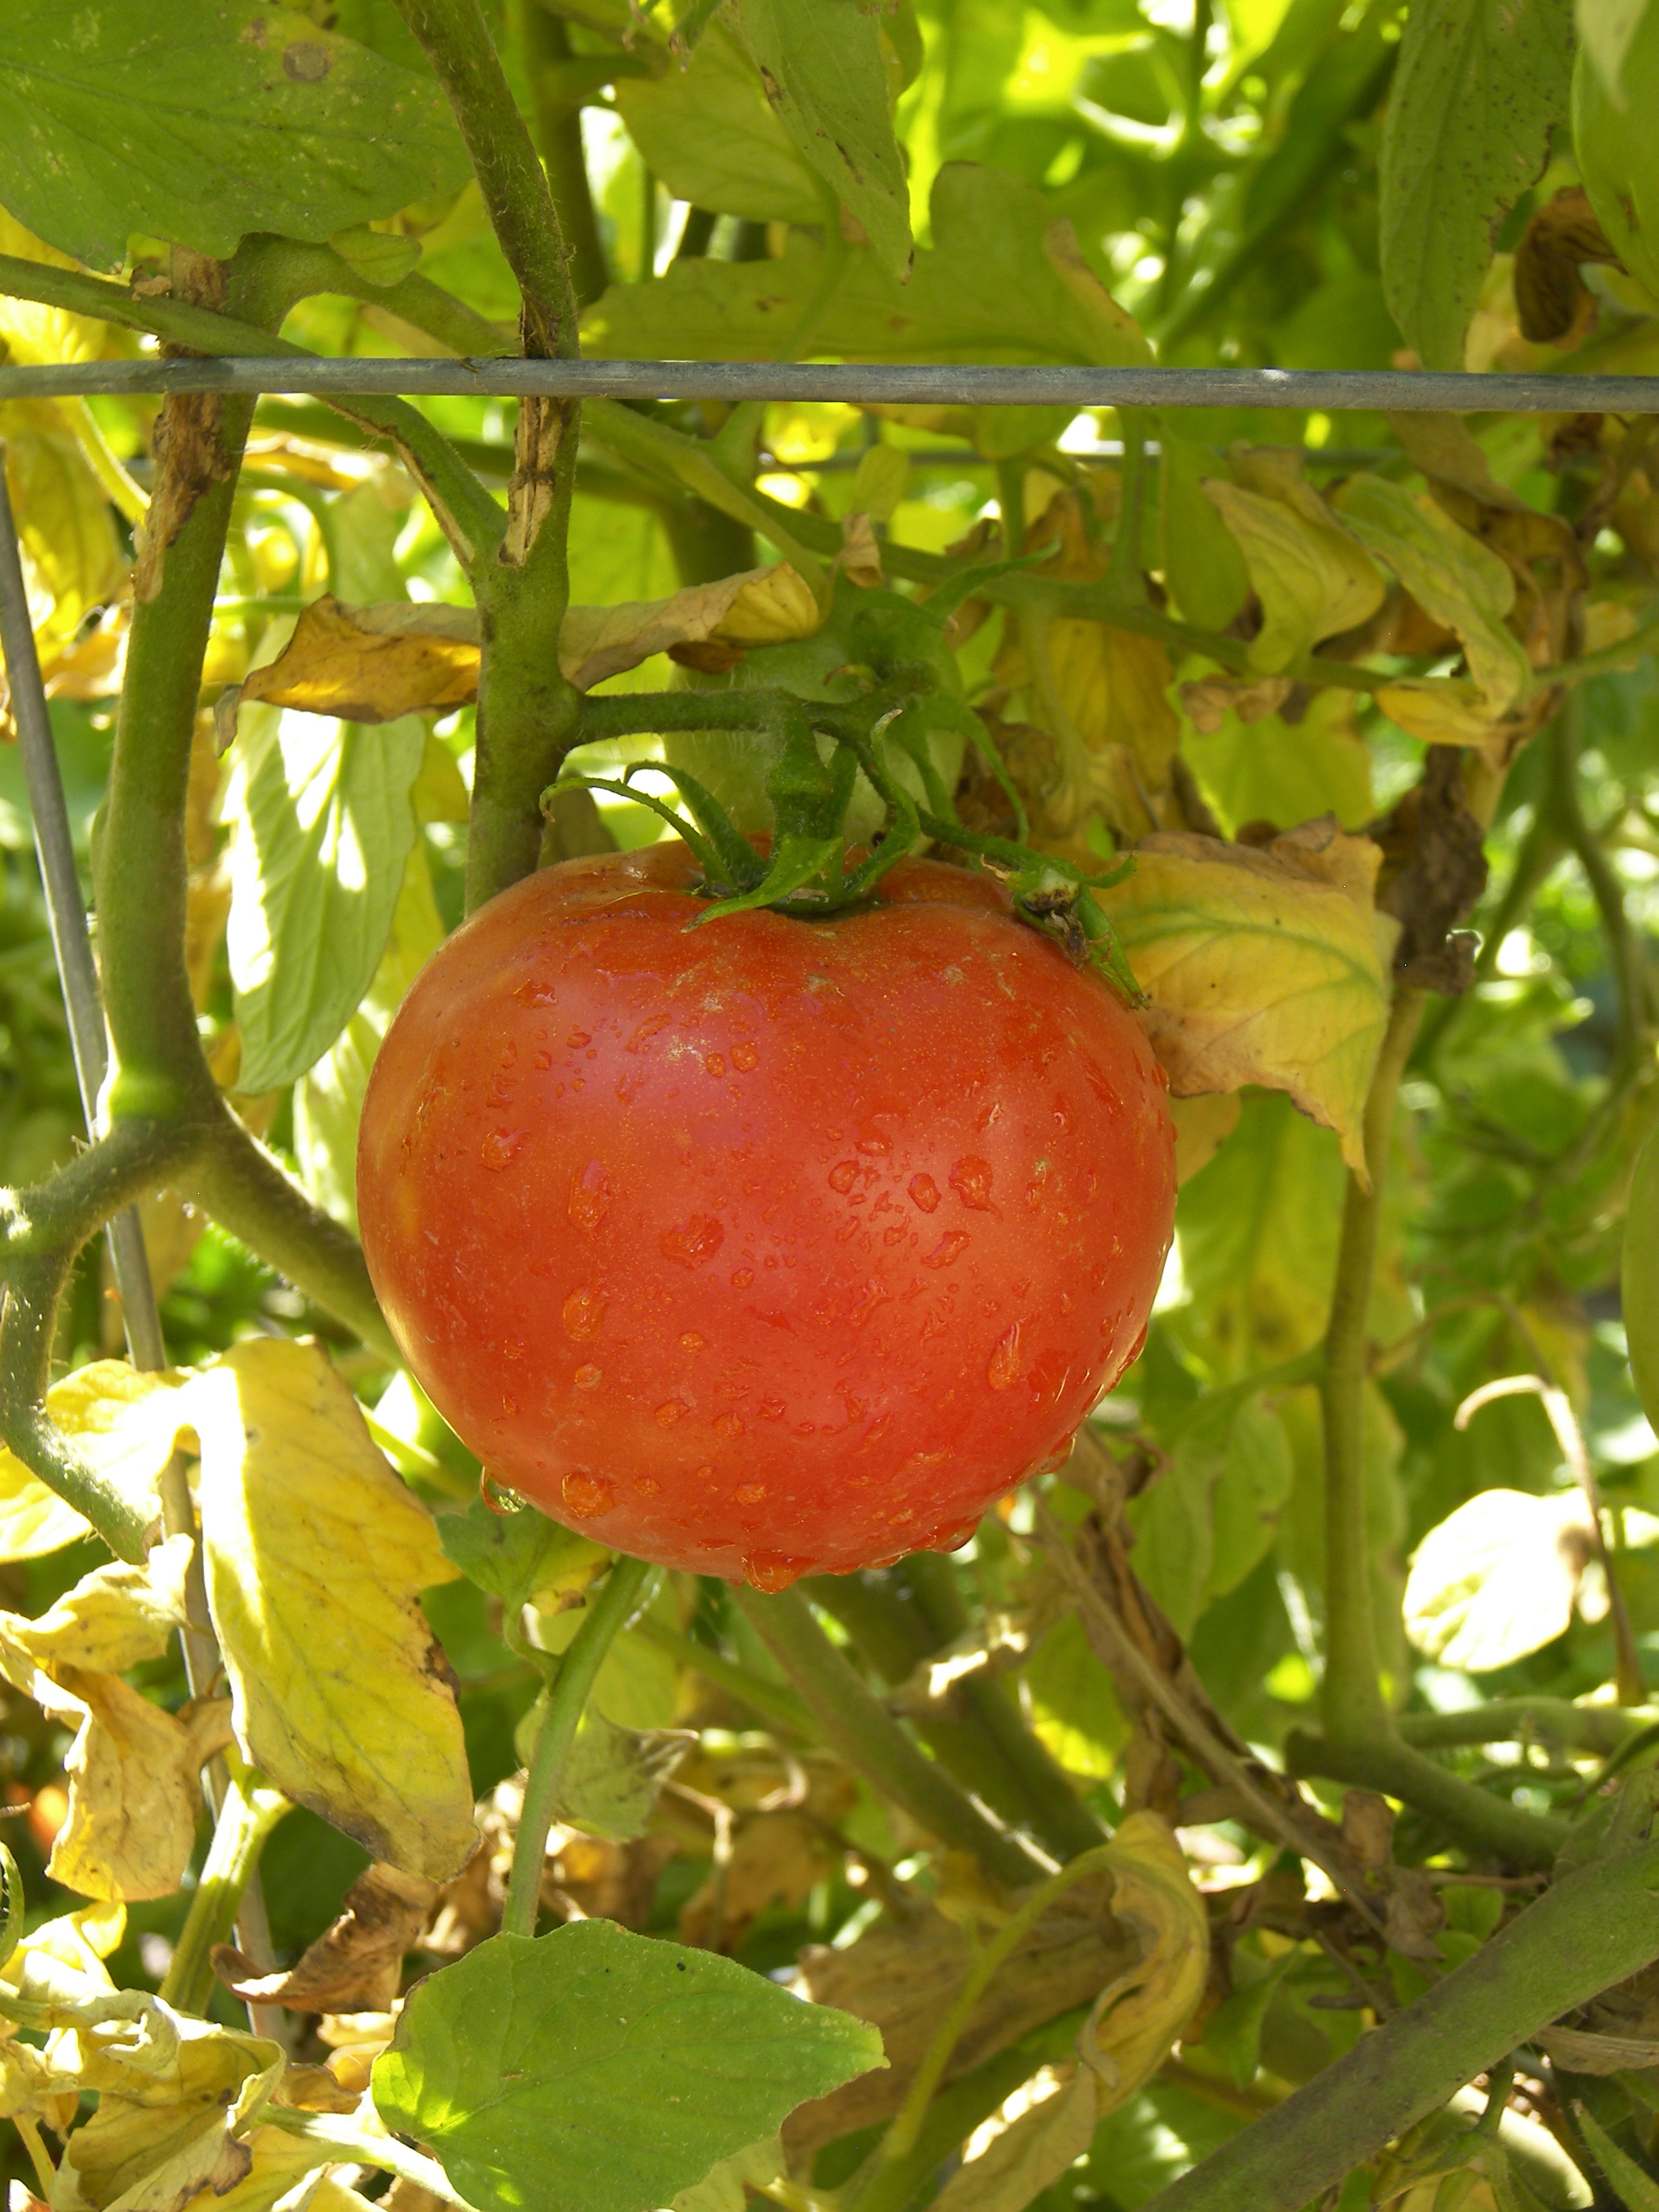
branch, plant, fruit, flower, food, red, produce, vegetable, fresh, garden, tomato, vegan, organic, flowering plant, rose family, land plant, potato and tomato genus, celebrity tomato